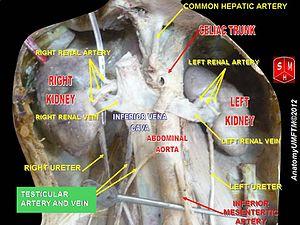
Les artères testiculaires sont des branches des artères spermatiques. Les artères spermatiques naissent de l'aorte abdominale en L2, puis vont rejoindre le cordon testiculaire ou elles donneront 3 branches artérielles : l'artère épididymaire antérieure en direction de la tête de l'épididyme, l'artère epididymaire postérieure en direction de la queue de l'épididyme et, l'artère testiculaire qui va perforer l'albuginée du testicule.
Les veines testiculaires transportent le sang désoxygéné depuis les testicules vers la veine cave inférieure ou une de ses tributaires. Ce sont l'équivalent masculin des veines ovariques et la contrepartie des artères testiculaires.